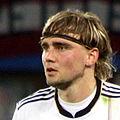
Age: 22